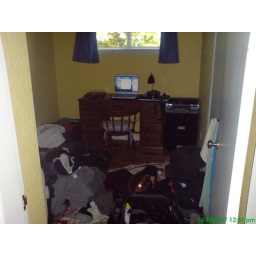
Our room before the bed came in and the desk left